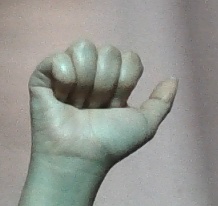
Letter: dhad